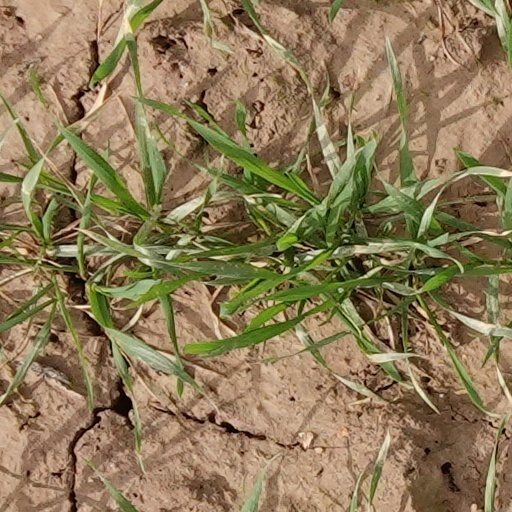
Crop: wheat